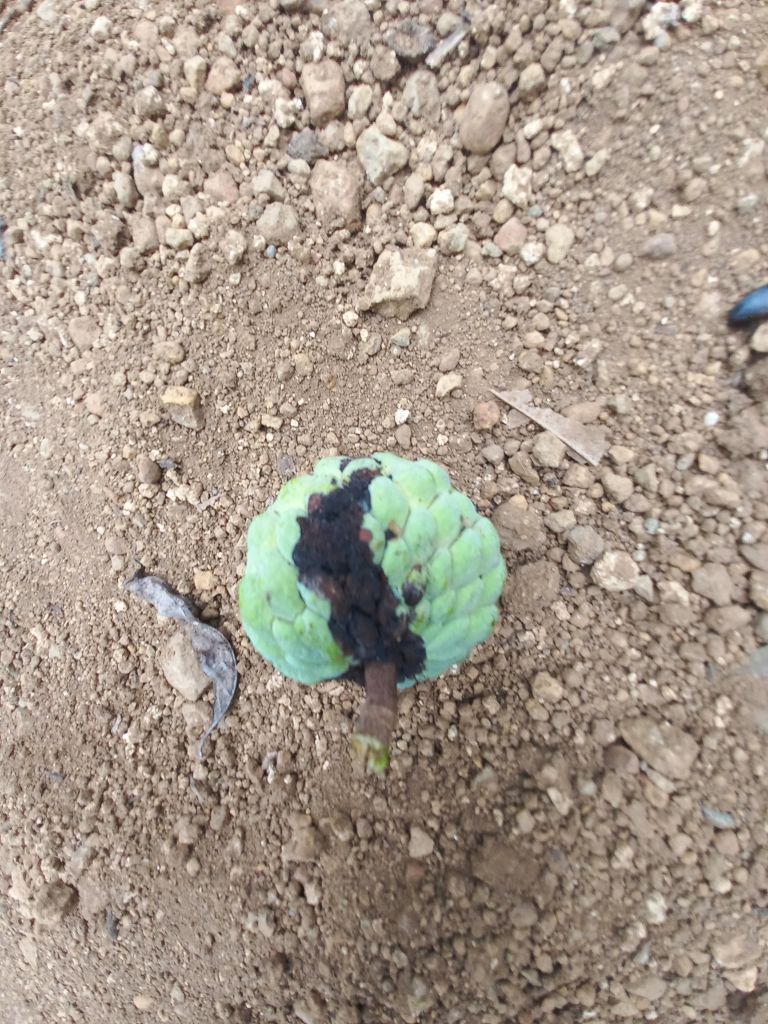
Disease label: Diplodia Rot